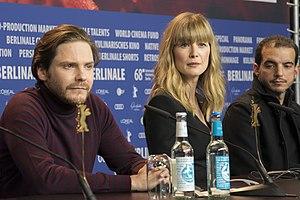
Otages à Entebbe est un film d'action britannico-américain réalisé par José Padilha, sorti en 2018.